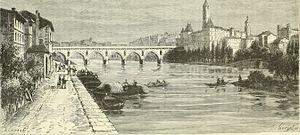
Montauban est une commune française du Quercy, chef-lieu du département de Tarn-et-Garonne en région Occitanie.